Hindu nationalism

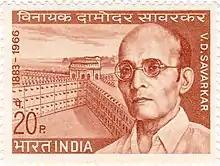

Savarkar was one of the first in the twentieth century to attempt a definitive description of the term "Hindu" in terms of what he called "Hindutva" meaning Hinduness. The coinage of the term "Hindutva" was an attempt by Savarkar who was non religious and a rationalist, to de-link it from any religious connotations that had become attached to it. He defined the word Hindu as: "He who considers India as both his Fatherland and Holyland". He thus defined Hindutva ("Hindu-ness") or Hindu as different from Hinduism. This definition kept the Abrahamic religions (Judaism, Christianity and Islam) outside its ambit and considered only native religious denominations as Hindu.